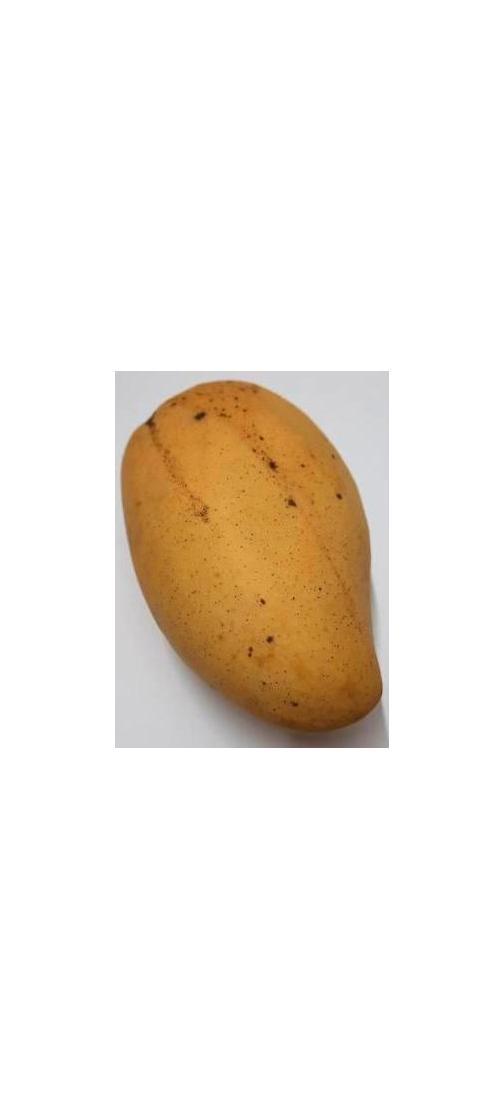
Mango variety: Katimon